Breast shell

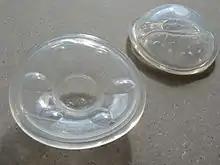

Breast shells are hollow, lightweight plastic disks worn inside the brassiere to help correct flat or inverted nipples either in preparation for or during breastfeeding. Also known as milk cups, breast cups, breast shields, or Woolwich shields, they can also be used to ease sensitive nipples or collect milk when the baby has not finished the teat. Breast shells function by applying gentle but firm pressure to the region surrounding the nipple to stretch underlying adhesions and draw out the nipple. Nipple shields may be confused with breast shells, but shields are intended for use during the act of breastfeeding, whereas breast shells are worn in preparation for or after breastfeeding.